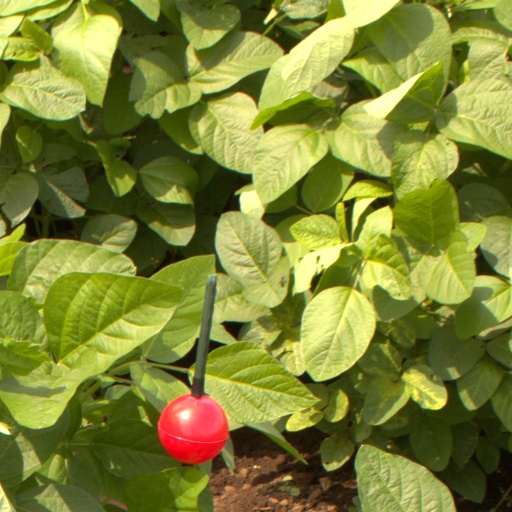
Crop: soybean